Nathaniel Rateliff

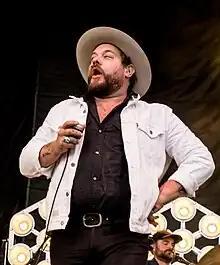
Rateliff in 2018

Nathaniel David Rateliff (born October 7, 1978) is an American singer and songwriter based in Denver, Colorado, whose influences are described as folk, Americana and vintage rhythm & blues. Rateliff has performed with a backing band called the Night Sweats for an R&B side project he formed in 2013. He has released three solo albums, two solo EPs, and one album as Nathaniel Rateliff & the Wheel.